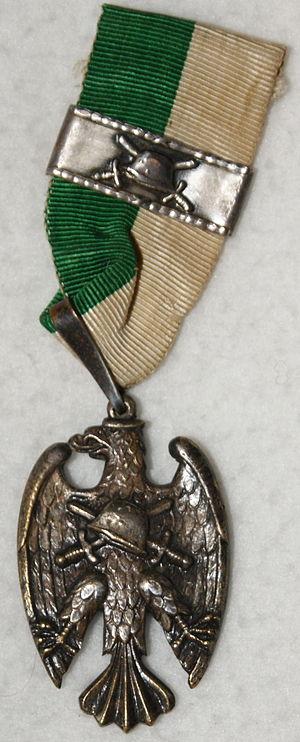
La guerre civile autrichienne, également connue sous le nom d’insurrection de février, désigne les quelques jours d'escarmouches qui opposent en Autriche les forces socialistes et conservatrices-fascistes du 12 au 16 février 1934 mais qui firent près de 7000 victimes.